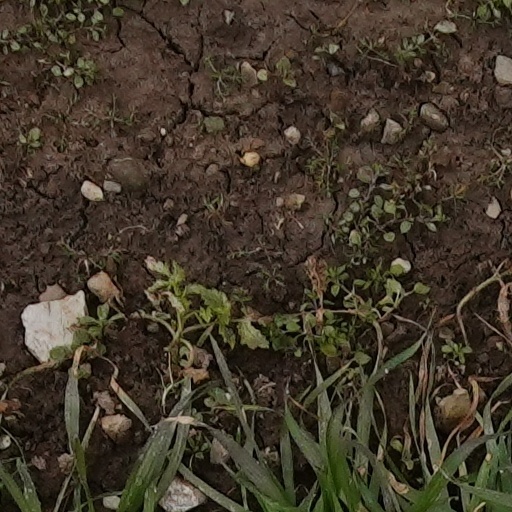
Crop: wheat